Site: brandenburg
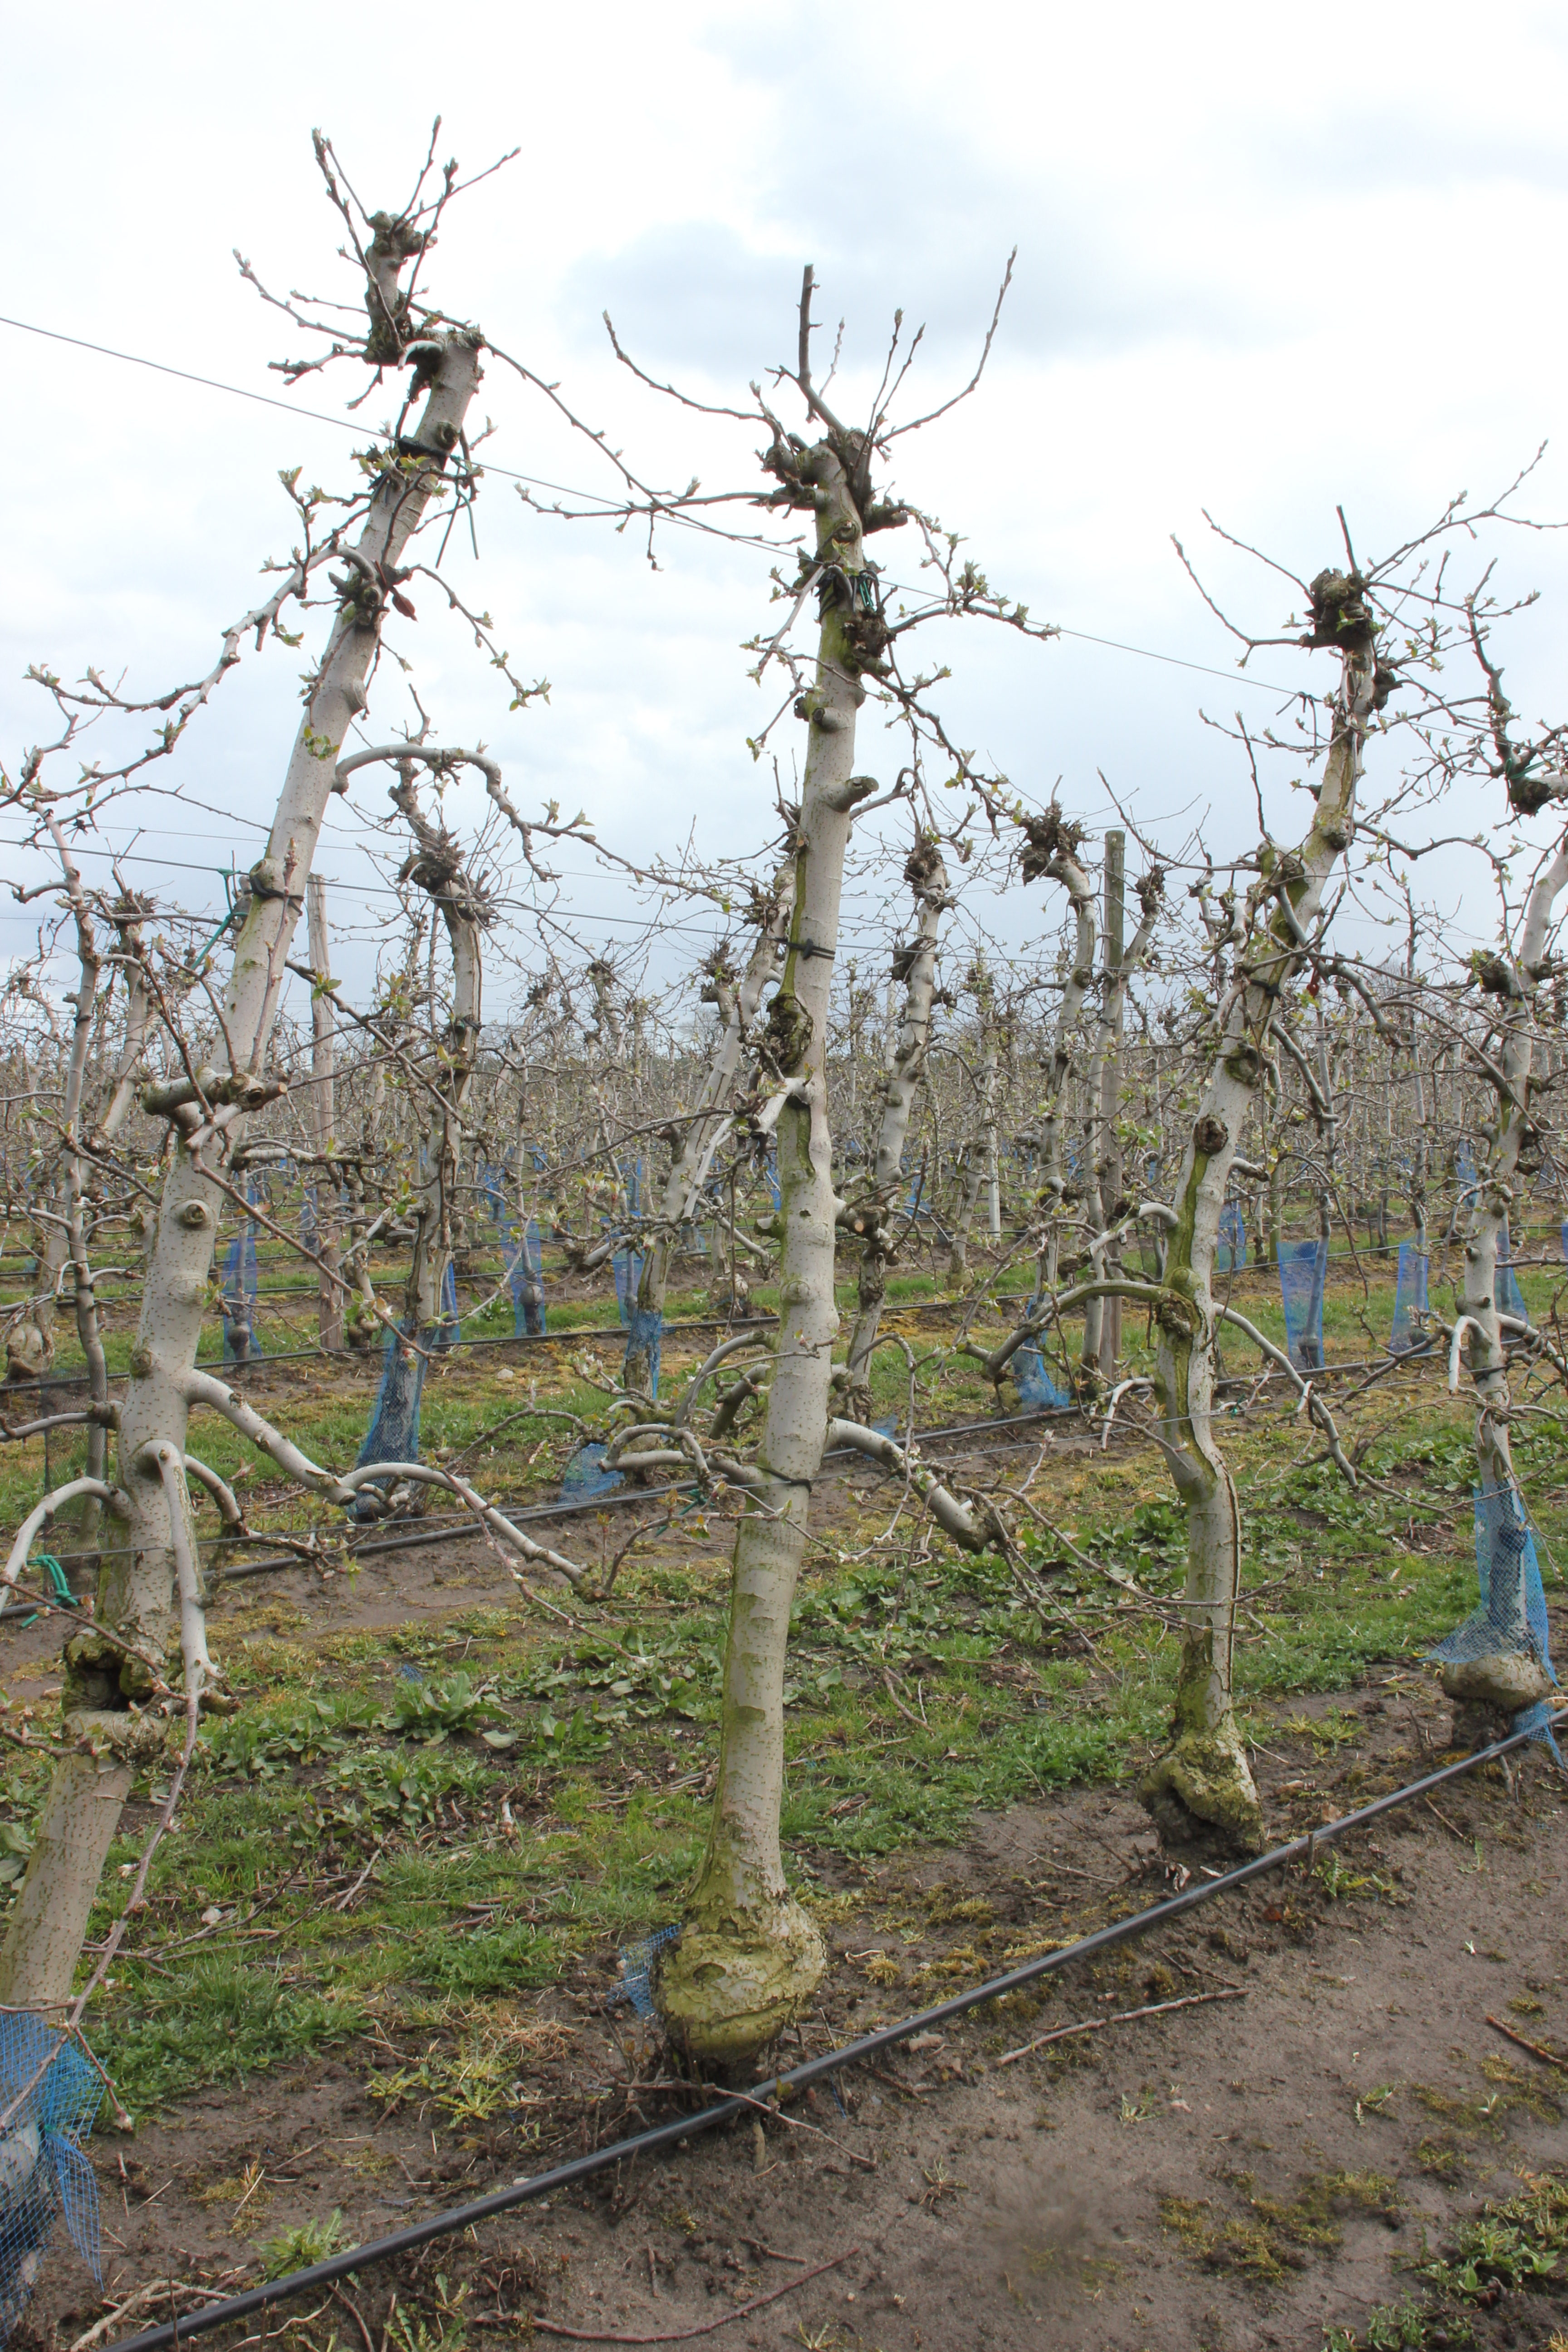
Growth stage (BBCH 55): Inflorescence emergence